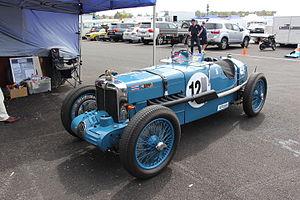
Richard John Beattie-Seaman dit Richard Seaman et surnommé Dick Seaman, né le 4 février 1913 à Chichester et mort le 25 juin 1939 à Spa, est un pilote automobile britannique. Considéré comme l'un des meilleurs, sinon comme le meilleur pilote de Grand Prix britannique de l'entre-deux-guerres, il s'impose comme le meilleur coureur de l'année 1936 sur voiturettes puis rejoint Daimler-Benz AG entre 1937 et 1939 avec qui il remporte une Grande Épreuve, le Grand Prix d'Allemagne en 1938. Il trouve la mort lors du Grand Prix de Belgique 1939.